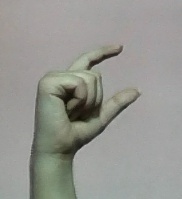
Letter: dal